Birsa Munda

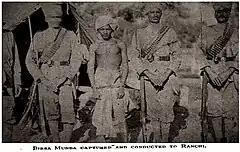
Birsa Munda captured and conducted to Ranchi(1895).

Due to a rumor that those who didn't follow Birsa would be massacred, Birsa was arrested on 24 August 1895 and sentenced to two-year imprisonment. On 28 January 1898, after being released from jail he went with his followers to Chutia to collect the record and to re-establish racial links with the temple. He said that the temple belonged to the Kols. The Christian missionaries wanted to arrest Birsa and his followers, who were threatening their ability to make converts. Birsa went underground for two years but attended a series of secret meetings.